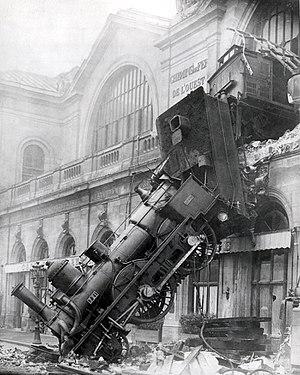
Accident ferroviaire à la gare de Montparnasse, Paris, France, 1895.
En Corée, la reine Min fait appel à des ministres favorables à la Russie. Elle est assassinée le 8 dans son palais par des éléments nippons qui ont agi sans ordre. L’ambassadeur japonais est rappelé à Tokyo où il est acquitté. À la suite de cet incident, l’influence russe s’accroît en Corée.
Cette page concerne l'année 1895 du calendrier grégorien.